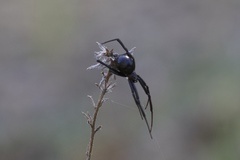
Species: Lactrodectus_hesperus